Sireli Bobo

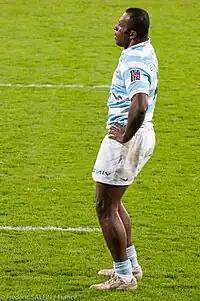
Sireli Bobo playing for Racing Metro in 2010

He returned to Fiji for the 2002 season and went on to captain the sevens side in 2003, as well as becoming a try-scoring machine; scoring 22 in just three tournaments.